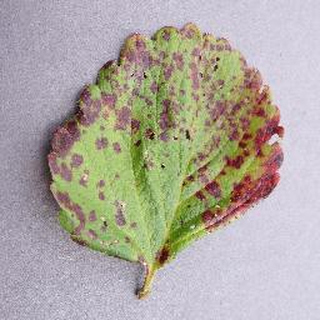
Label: strawberry_leaf_scorch